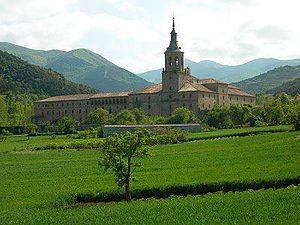
Le monastère de San Millán de la Cogolla est un ensemble monastique, situé sur la commune de San Millán de la Cogolla, dans la Communauté autonome de La Rioja, en Espagne.